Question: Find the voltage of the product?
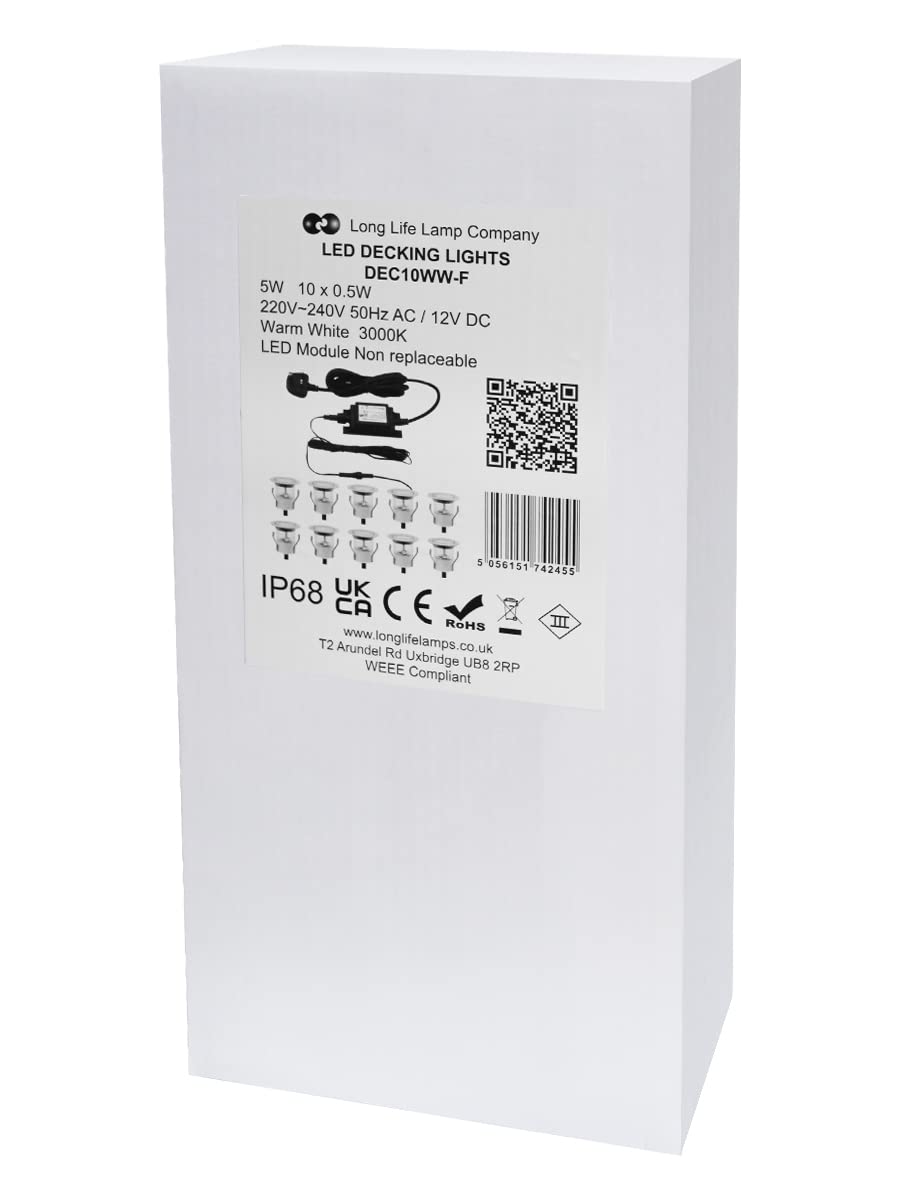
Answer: [220.0, 240.0] volt